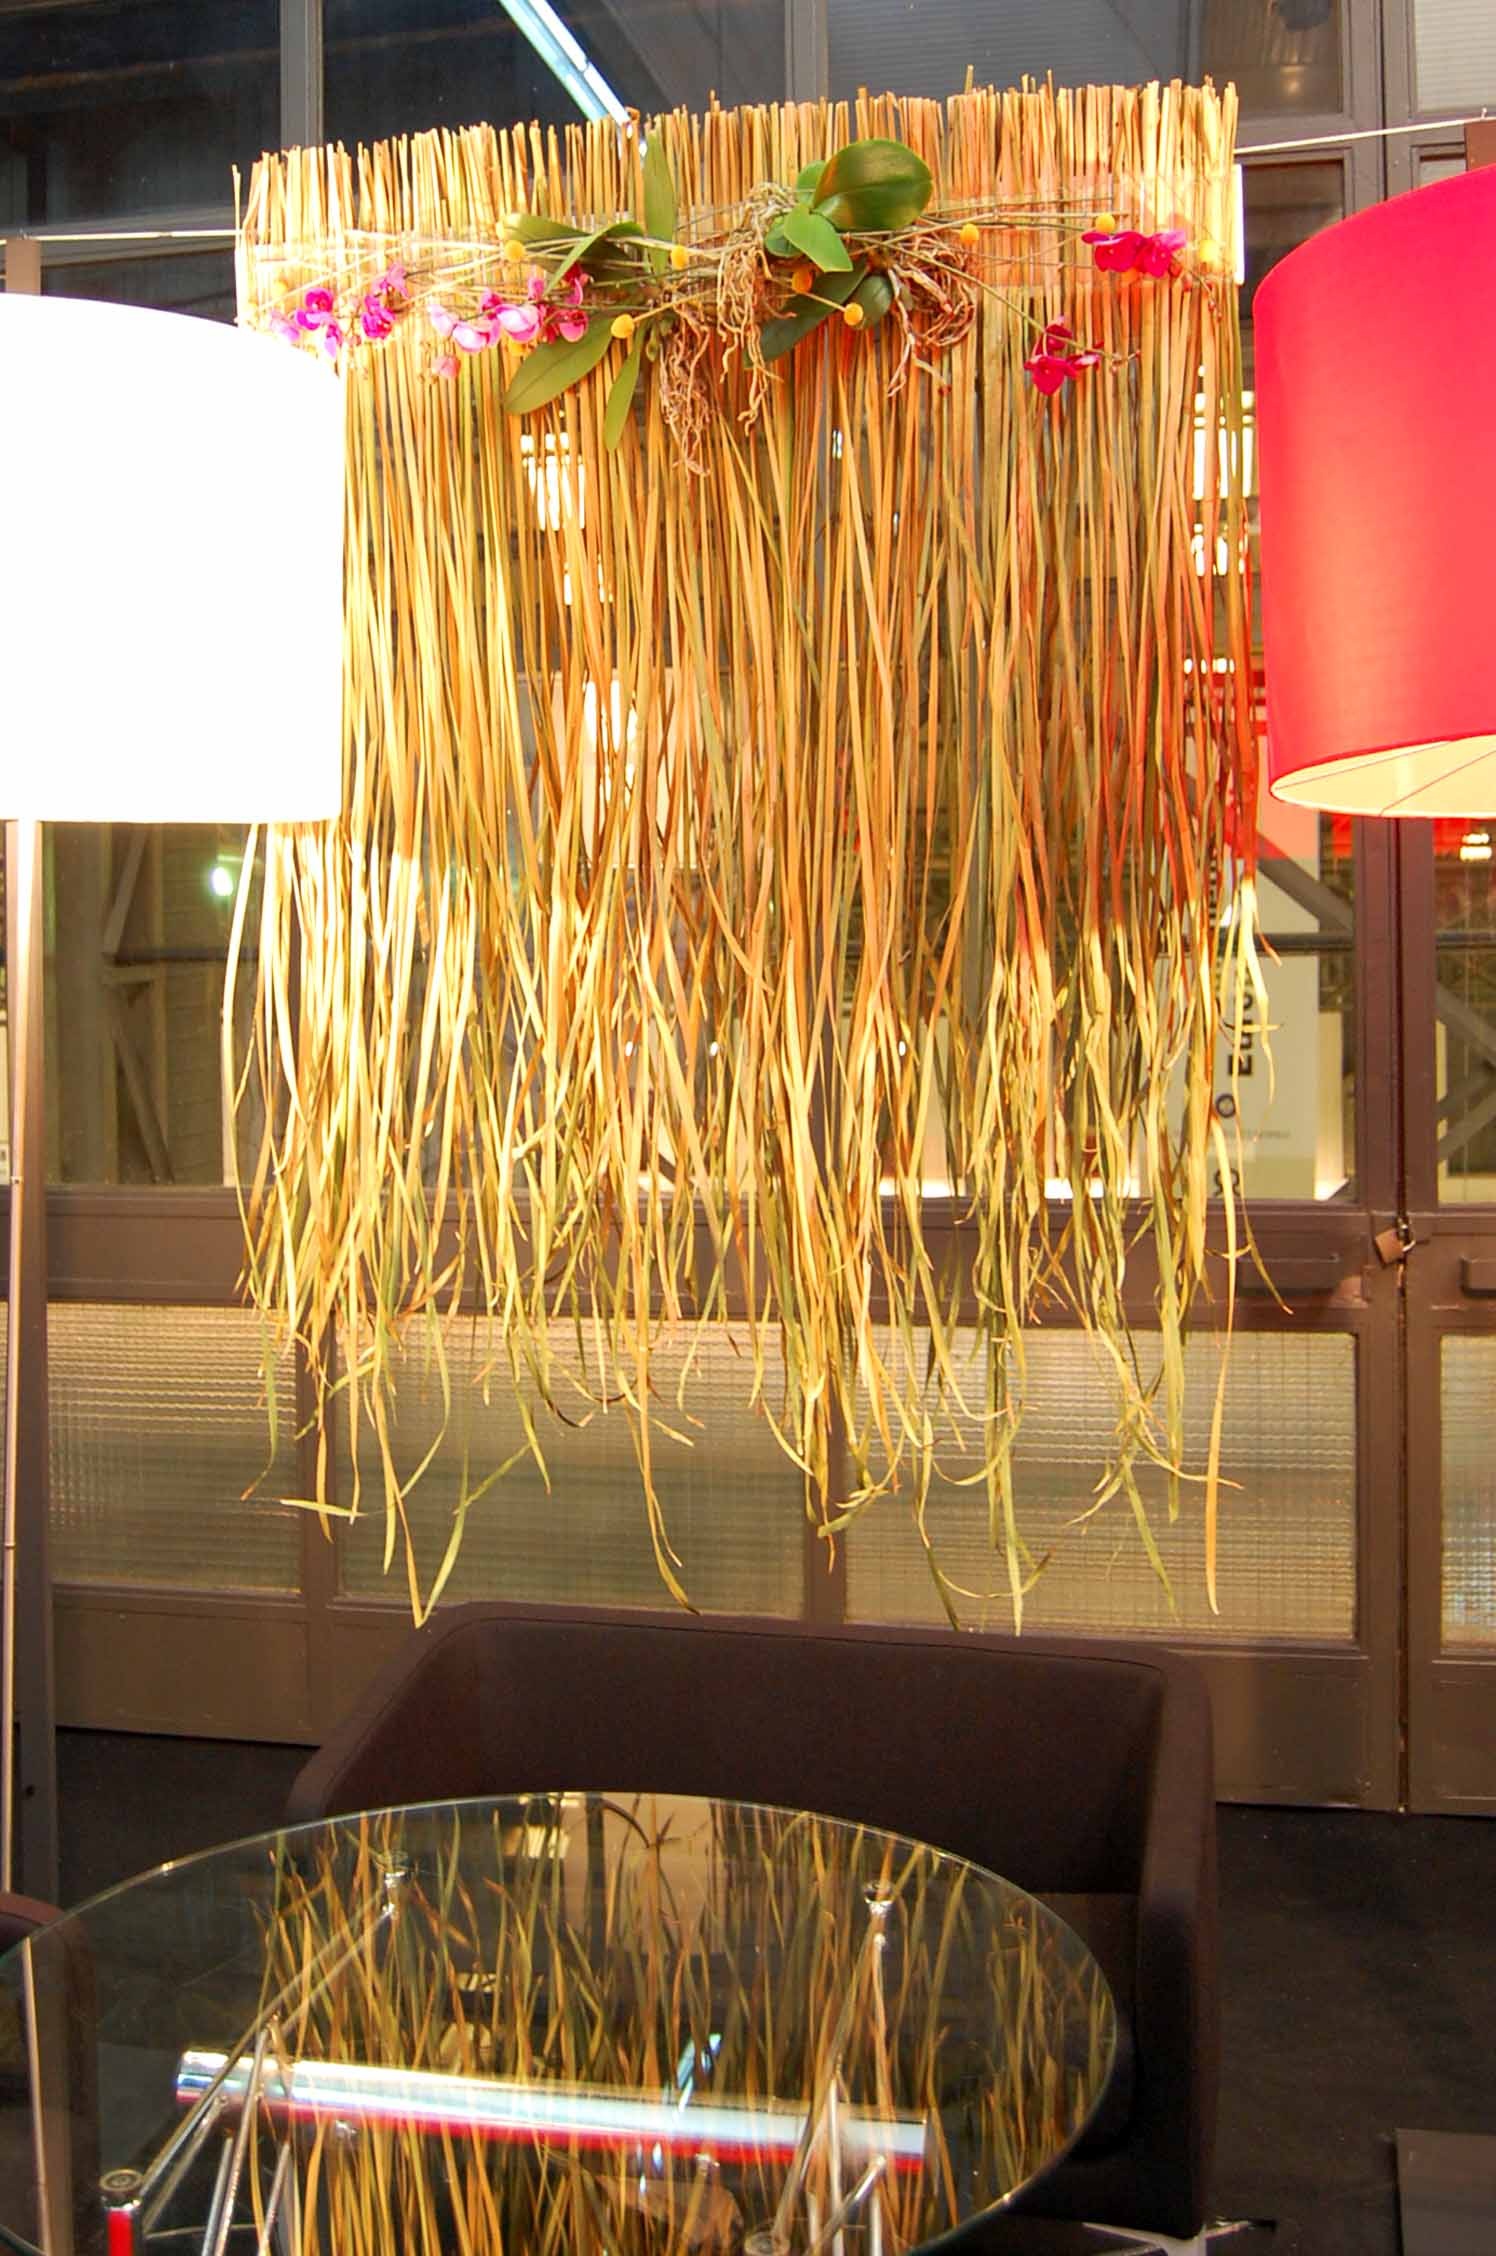
curtain, lighting, interior design, christmas decoration, vintage flowers, floral decoration, window covering